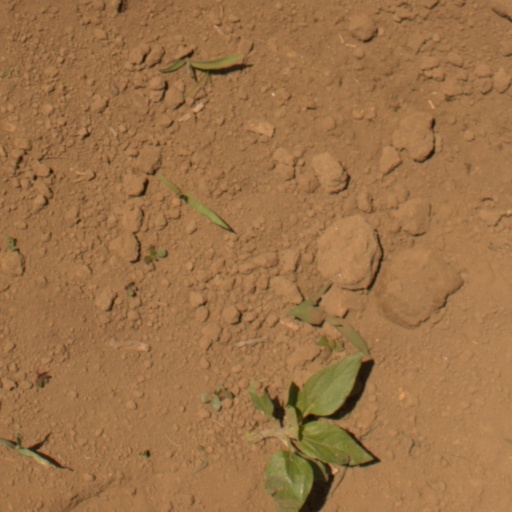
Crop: Jerusalem artichoke